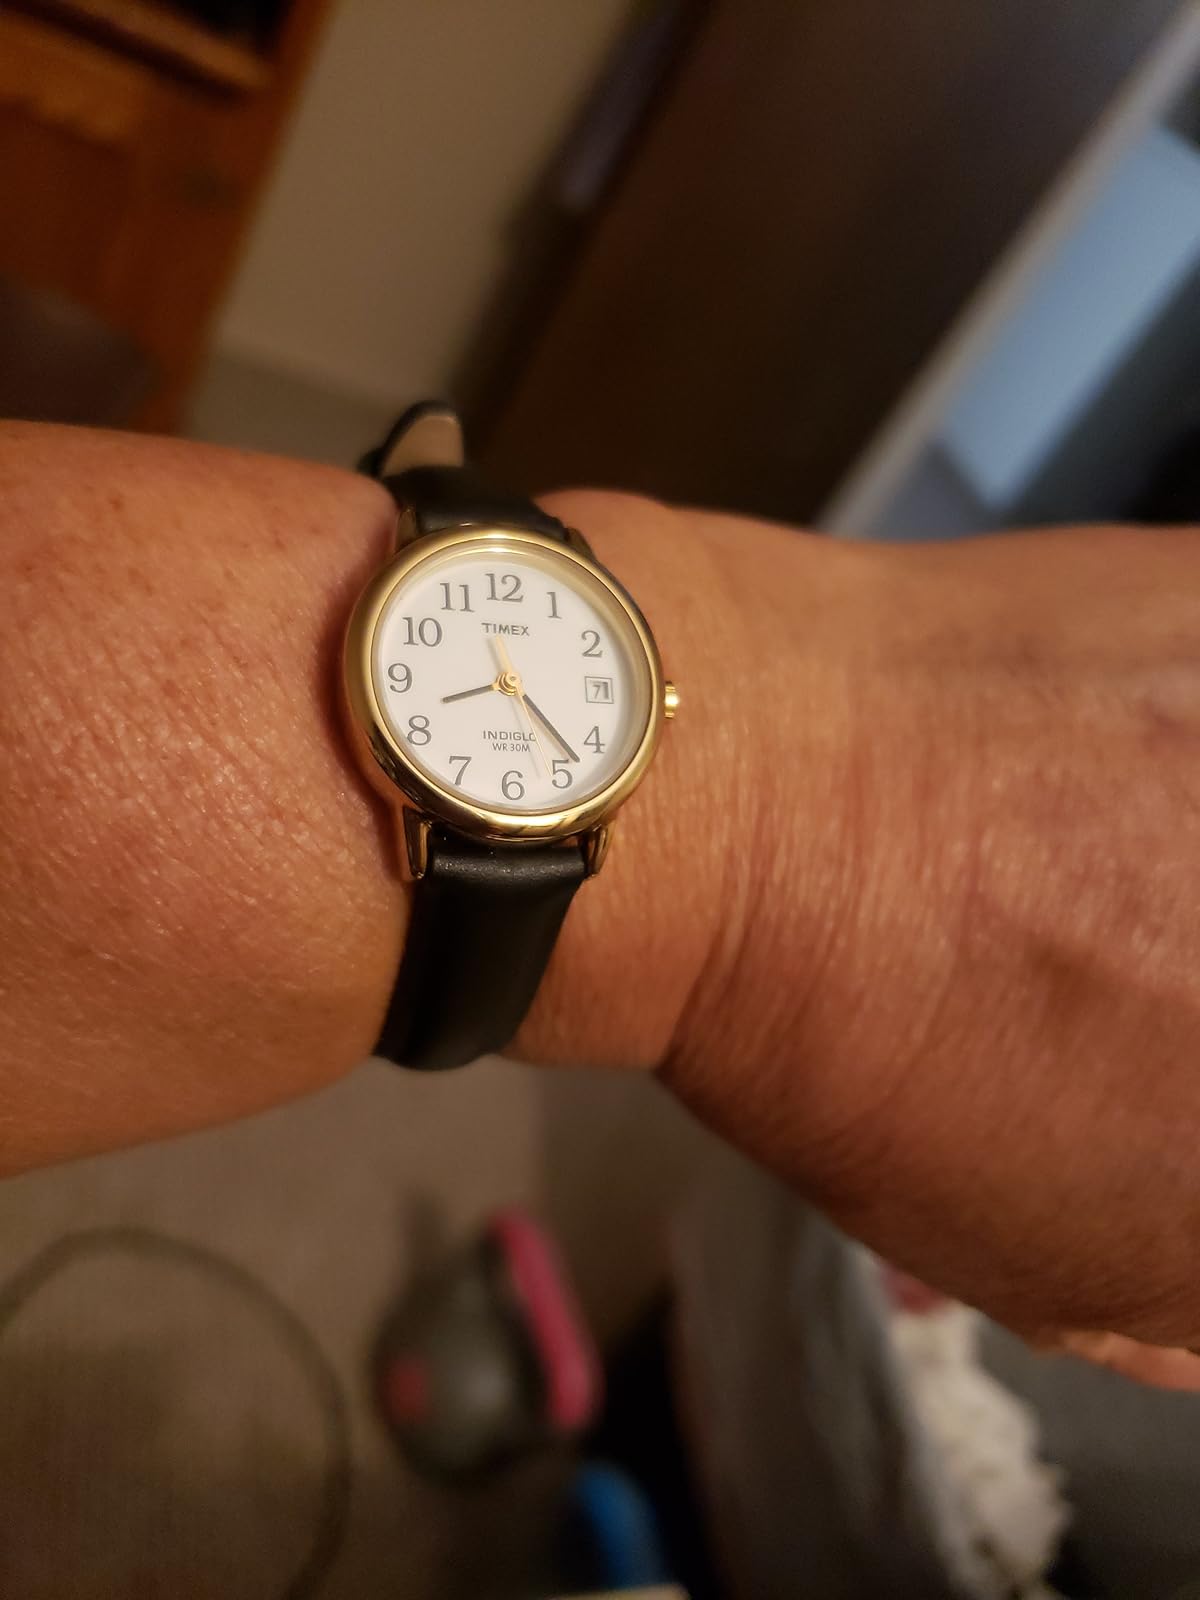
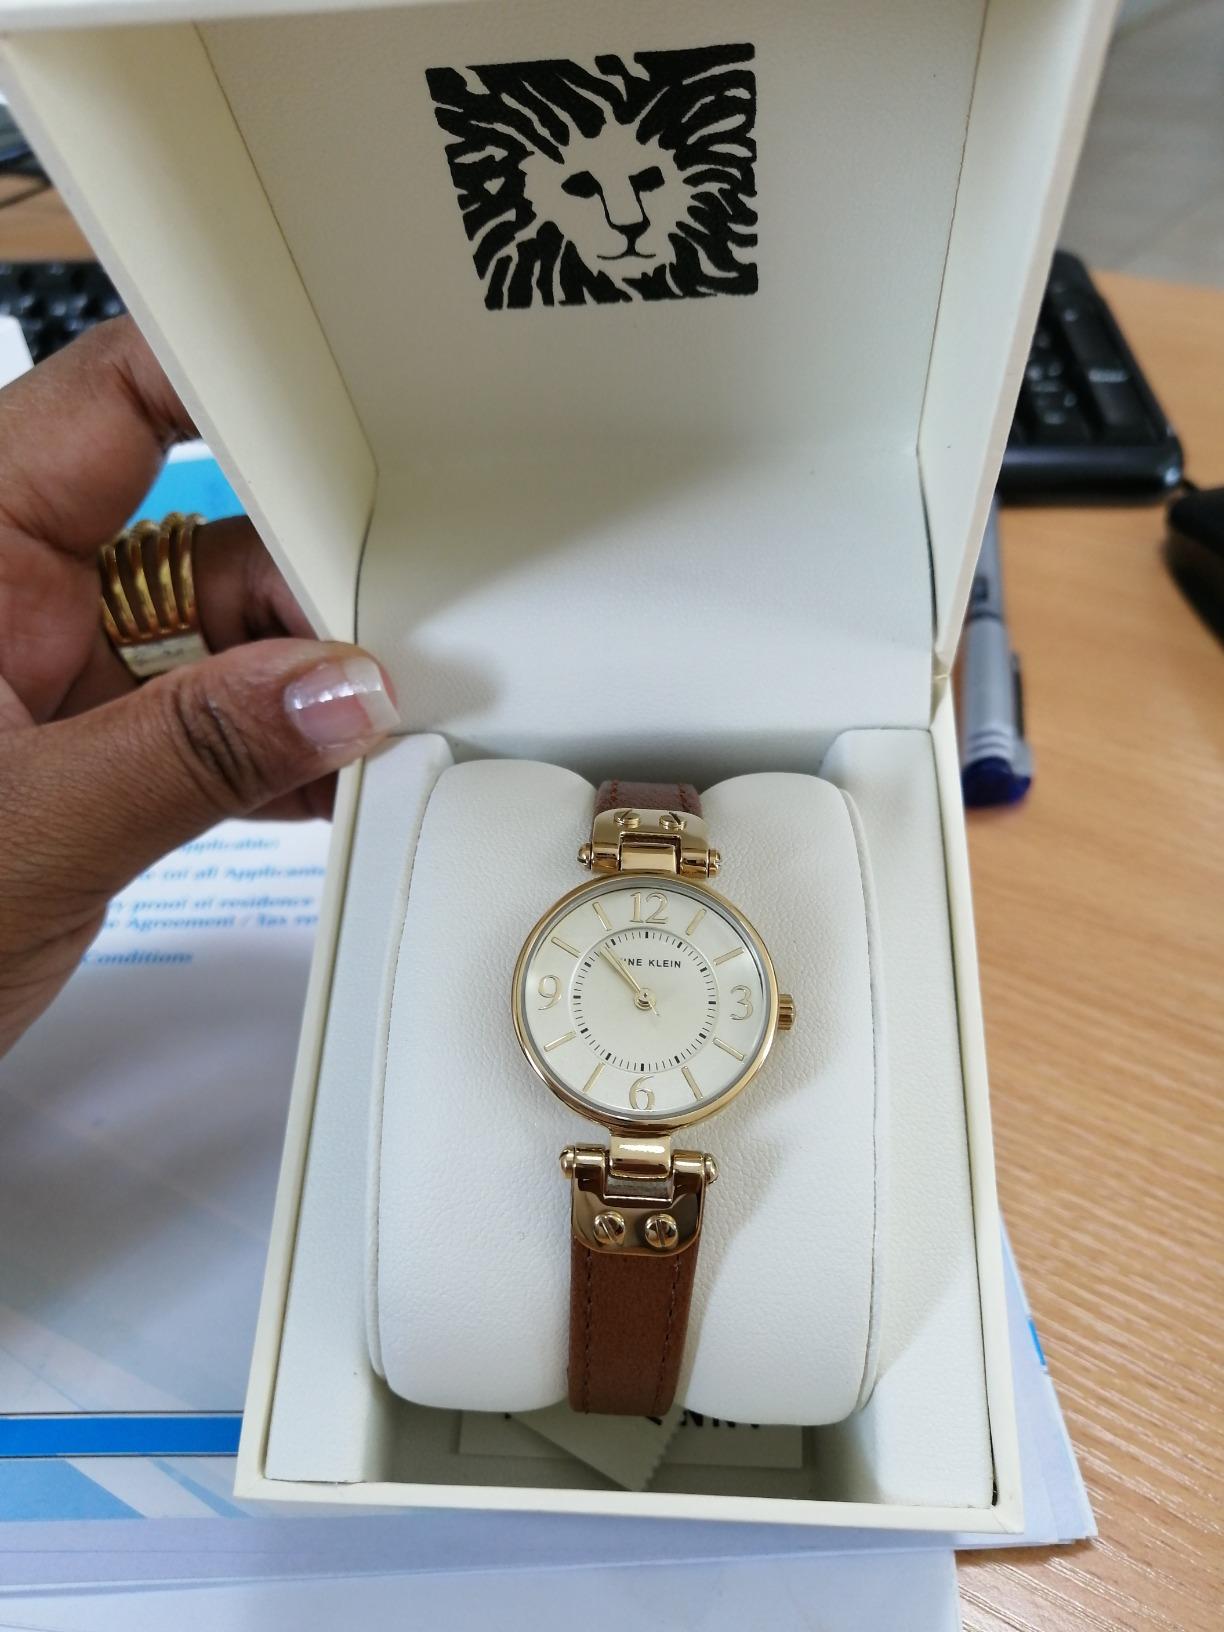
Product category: accessories_watch
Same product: no